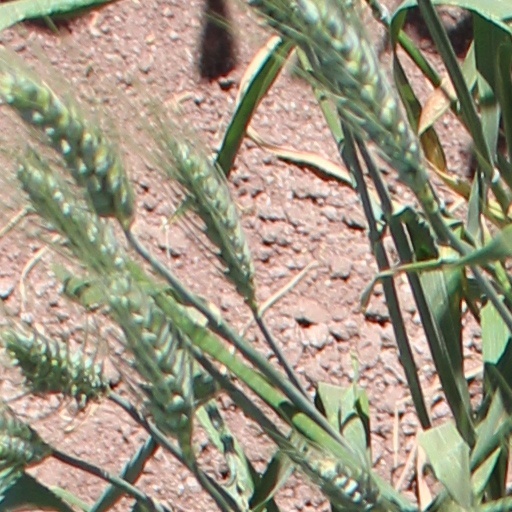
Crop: wheat